Ronica Jeffrey

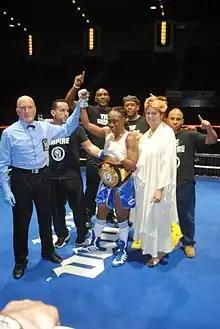
Referee Ron Lipton with boxing champion Ronica Jeffrey

Ronica Jeffrey (born January 24, 1983, Brooklyn, New York) is the International Women's Boxing Federation World Super Featherweight champion. Her professional boxing record is 17-1-1. Jeffrey is managed by Brian Cohen.